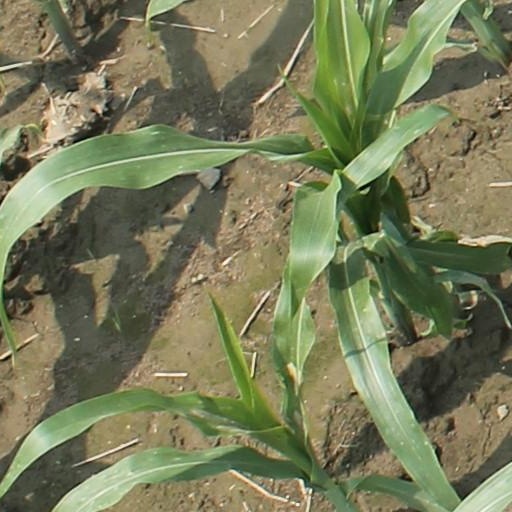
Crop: maize; corn